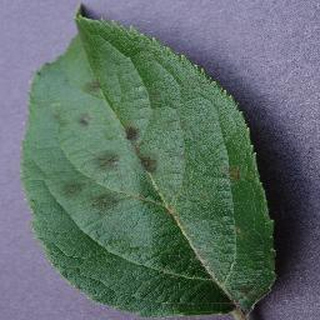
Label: apple_apple_scab